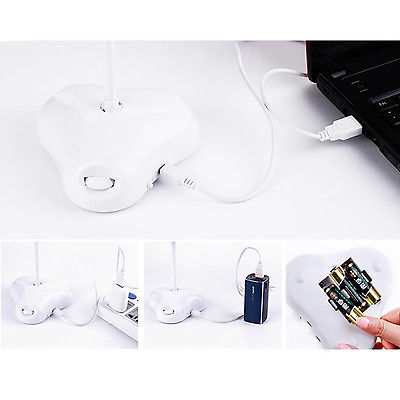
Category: lamp